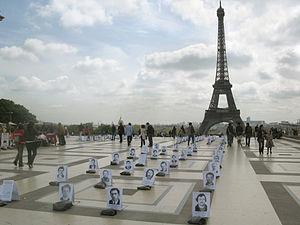
Manifestation de Independent WHO sur le parvis des droits de l'homme à Paris le 26 avril 2010. Avec des portraits de liquidateurs de la catastrophe de Tchernobyl.
« Independent WHO - Santé et Nucléaire » est un collectif créé en 2006, qui réclame la révision de l'accord de 1959 entre l'Organisation mondiale de la santé et l'Agence internationale de l'énergie atomique. Cet accord lie les deux organisations concernant leurs programmes de travail et leurs publications.